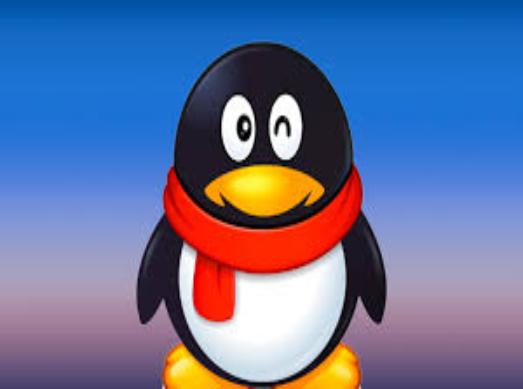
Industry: Leisure